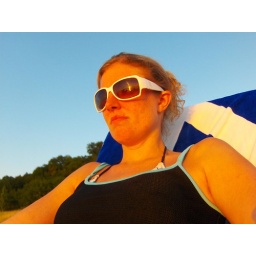
labor day weekend at the lake house in bridgman, michigan with 17 of our closest friends :D